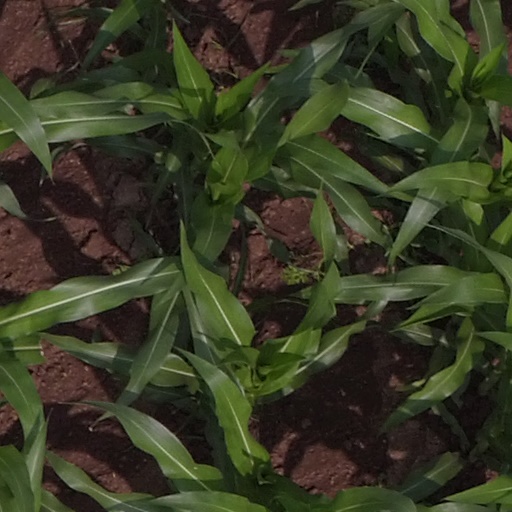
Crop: maize; corn